Sayat-Nova

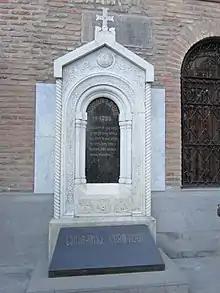
The tombstone of Sayat-Nova

In Armenia, Sayat-Nova is considered a great poet who made a considerable contribution to the Armenian poetry and music of his century. Although he lived his entire life in a deeply religious society, his works are mostly secular and full of romantic expressionism.